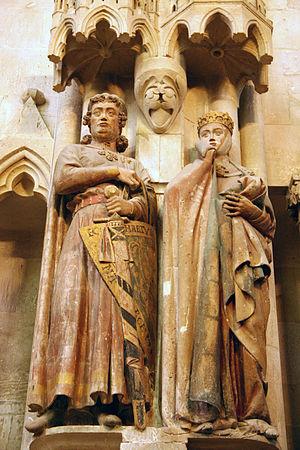
La statue d'Ute de Naumbourg est une statue célèbre de la cathédrale de Naumbourg en Allemagne figurant la margravine de Misnie, Uta de Ballenstedt, cofondatrice de la cathédrale, avec son époux le margrave Ekkehard II. Cette statue est l'une des plus fameuses de la période gothique allemande, et aurait inspiré le dessin du personnage de la marâtre de Blanche-Neige et les Sept Nains de Walt Disney.